Yea, Victoria

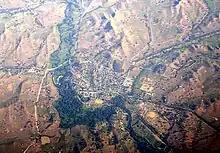
Aerial photo of Yea

Yea expanded under the influx of hopeful prospectors, both as a natural overnight stopping place on the route from Melbourne to other goldfields, but especially when gold was discovered in the local area in the late 1850s. The gold-mining localities near Yea included the 'Providence' diggings just across the Yea River from the town, in the Ghin Ghin area, the Ti Tree Creek, and the 'Higinbotham' area on the Murrindindi Creek. None except the Providence and Ti Tree Creek yielded profitable gold on any commercial scale for more than about 5 years, the Providence was effectively closed by 1889 and the Welcome mine on Ti Tree Creek by the mid 1890s.